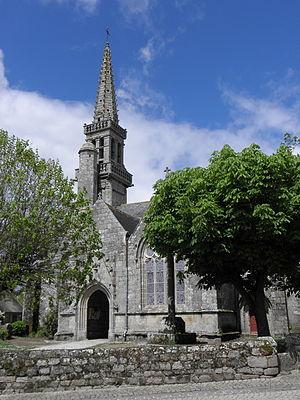
Flanc sud de l'église Notre-Dame du Juch (29).
La liste des églises du Finistère recense de la manière la plus complète possible les églises, cathédrales et basiliques situées dans le département français du Finistère.
Cet article recense une partie des monuments historiques du Finistère, en France.
Cet article recense les monuments historiques français classés en 1916.